Federer–Nadal rivalry

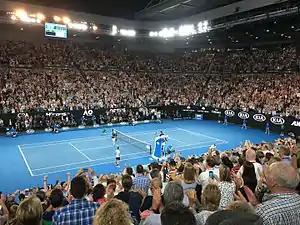
Federer defeated Nadal to capture a record 18th Grand Slam title.

Federer and Nadal played four times in 2017, with Federer prevailing on all four occasions. This marked the first time in their rivalry that Federer went undefeated against Nadal in multiple meetings in a single season.